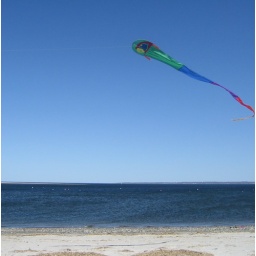
The parrot kite soars over the beach and water on Mackenzie's birthday